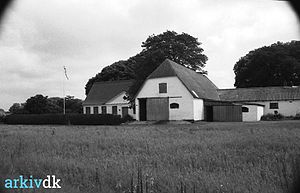
Høstemark / Ejere af Høstemark
Gammel Høstemark hovedgaard. Omkring 1950
Gammel Høstemark efter den sydlige fløj er ombygget til stald og siddeliggende staldbygning er fortaget.
Høstemark nævnes første gang i 1521. Gården ligger i Mou Sogn, Fleskum Herred, Ålborg Amt, Sejlflod Kommune